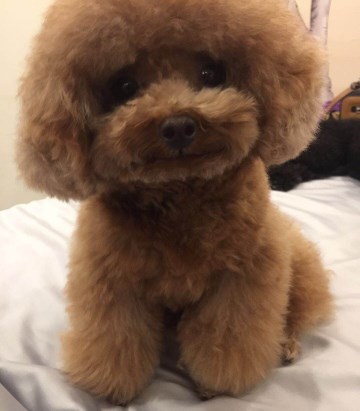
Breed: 7449-n000128-teddy